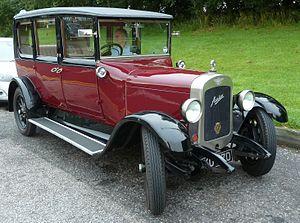
L'Austin 20 est une grande voiture qui a été introduite par Austin après la fin de la Première Guerre mondiale, en avril 1919 et dont la production a été poursuivie jusqu'en 1930. Après l'introduction de l' Austin 20/6 en 1927, le premier modèle fut appelé la Austin 20/4.